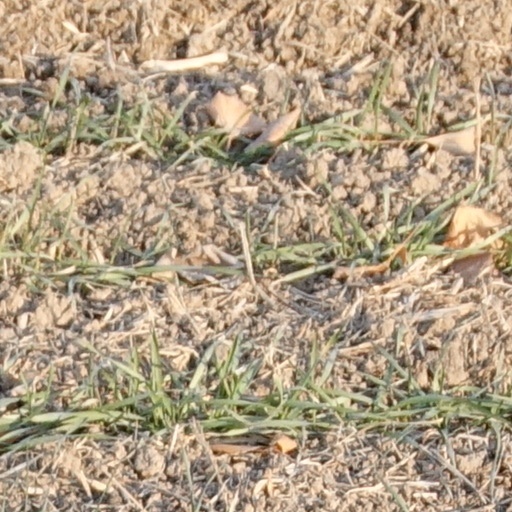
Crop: wheat